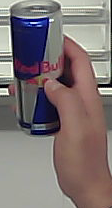
Product: redbull_energydrink